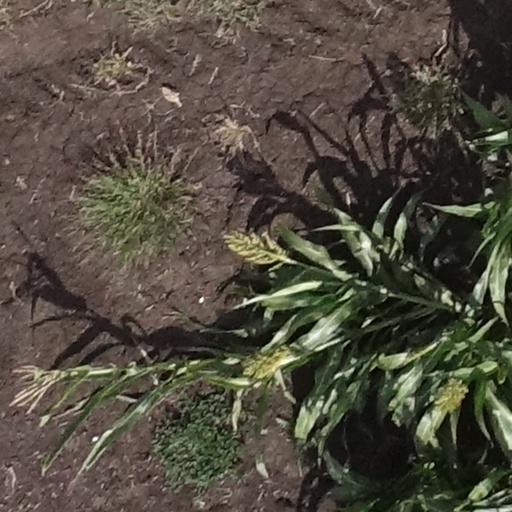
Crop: sorghum